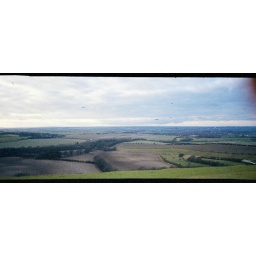
Whipsnade - across the downs and birds in the sky